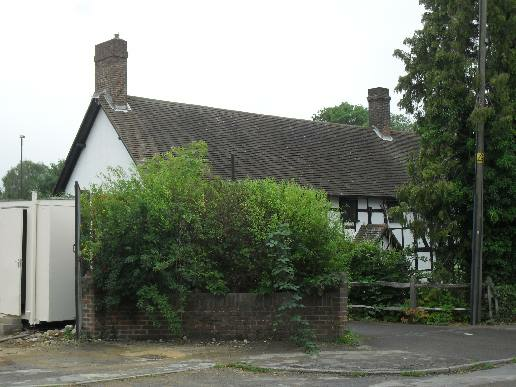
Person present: No